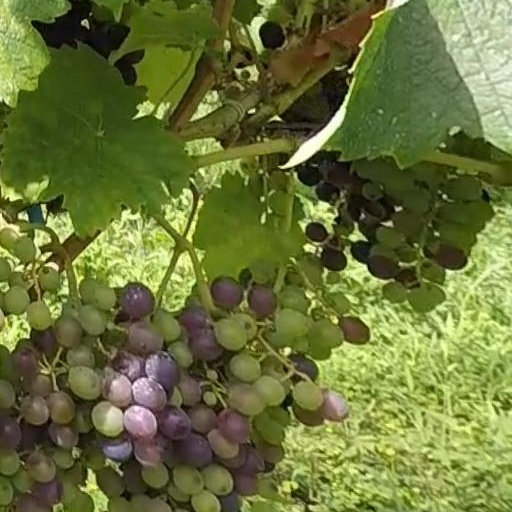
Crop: grape